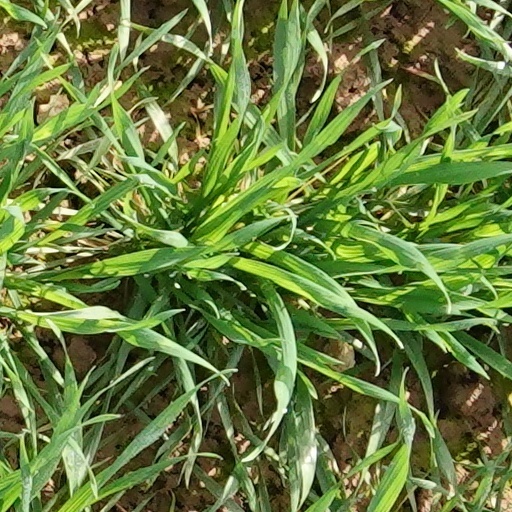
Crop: wheat